List of Please Save My Earth volumes

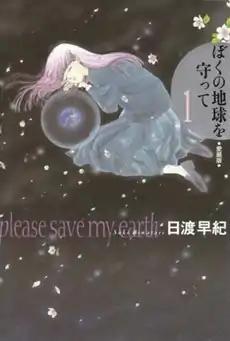
Cover of the first volume of the "Please Save My Earth" "wide-ban" edition, as published by Hakusensha on May 28, 2004 in Japan

The manga series "Please Save My Earth" is written and illustrated by Saki Hiwatari. The main characters of the story are high school student Alice Sakaguchi, her seven-year-old neighbor Rin Kobayashi and five other students, all of whom have recurring collective dreams about a group of alien scientists stationed on the Moon to observe and collect data about the Earth.